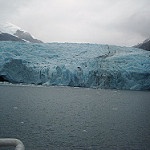
Scene: Outdoor